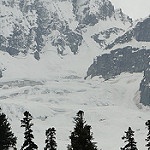
Label: glacier